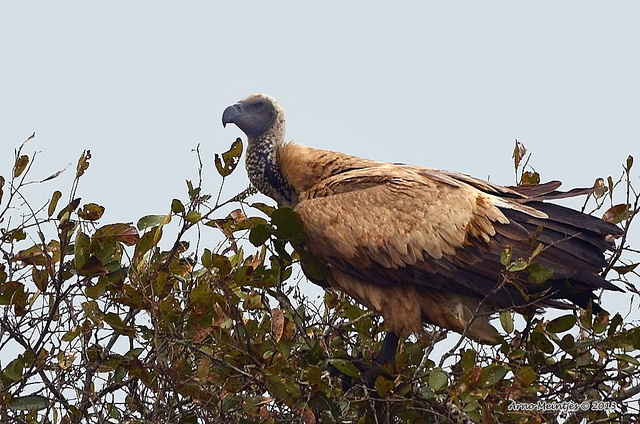
A large buzzard sitting in a leafy tree.
A big bird perching on a tree limb.
A large bird with brown colored feathers perched in the top of a tree.
A vulture is perched in the top of a tree.
A large bird sitting atop of a tree.